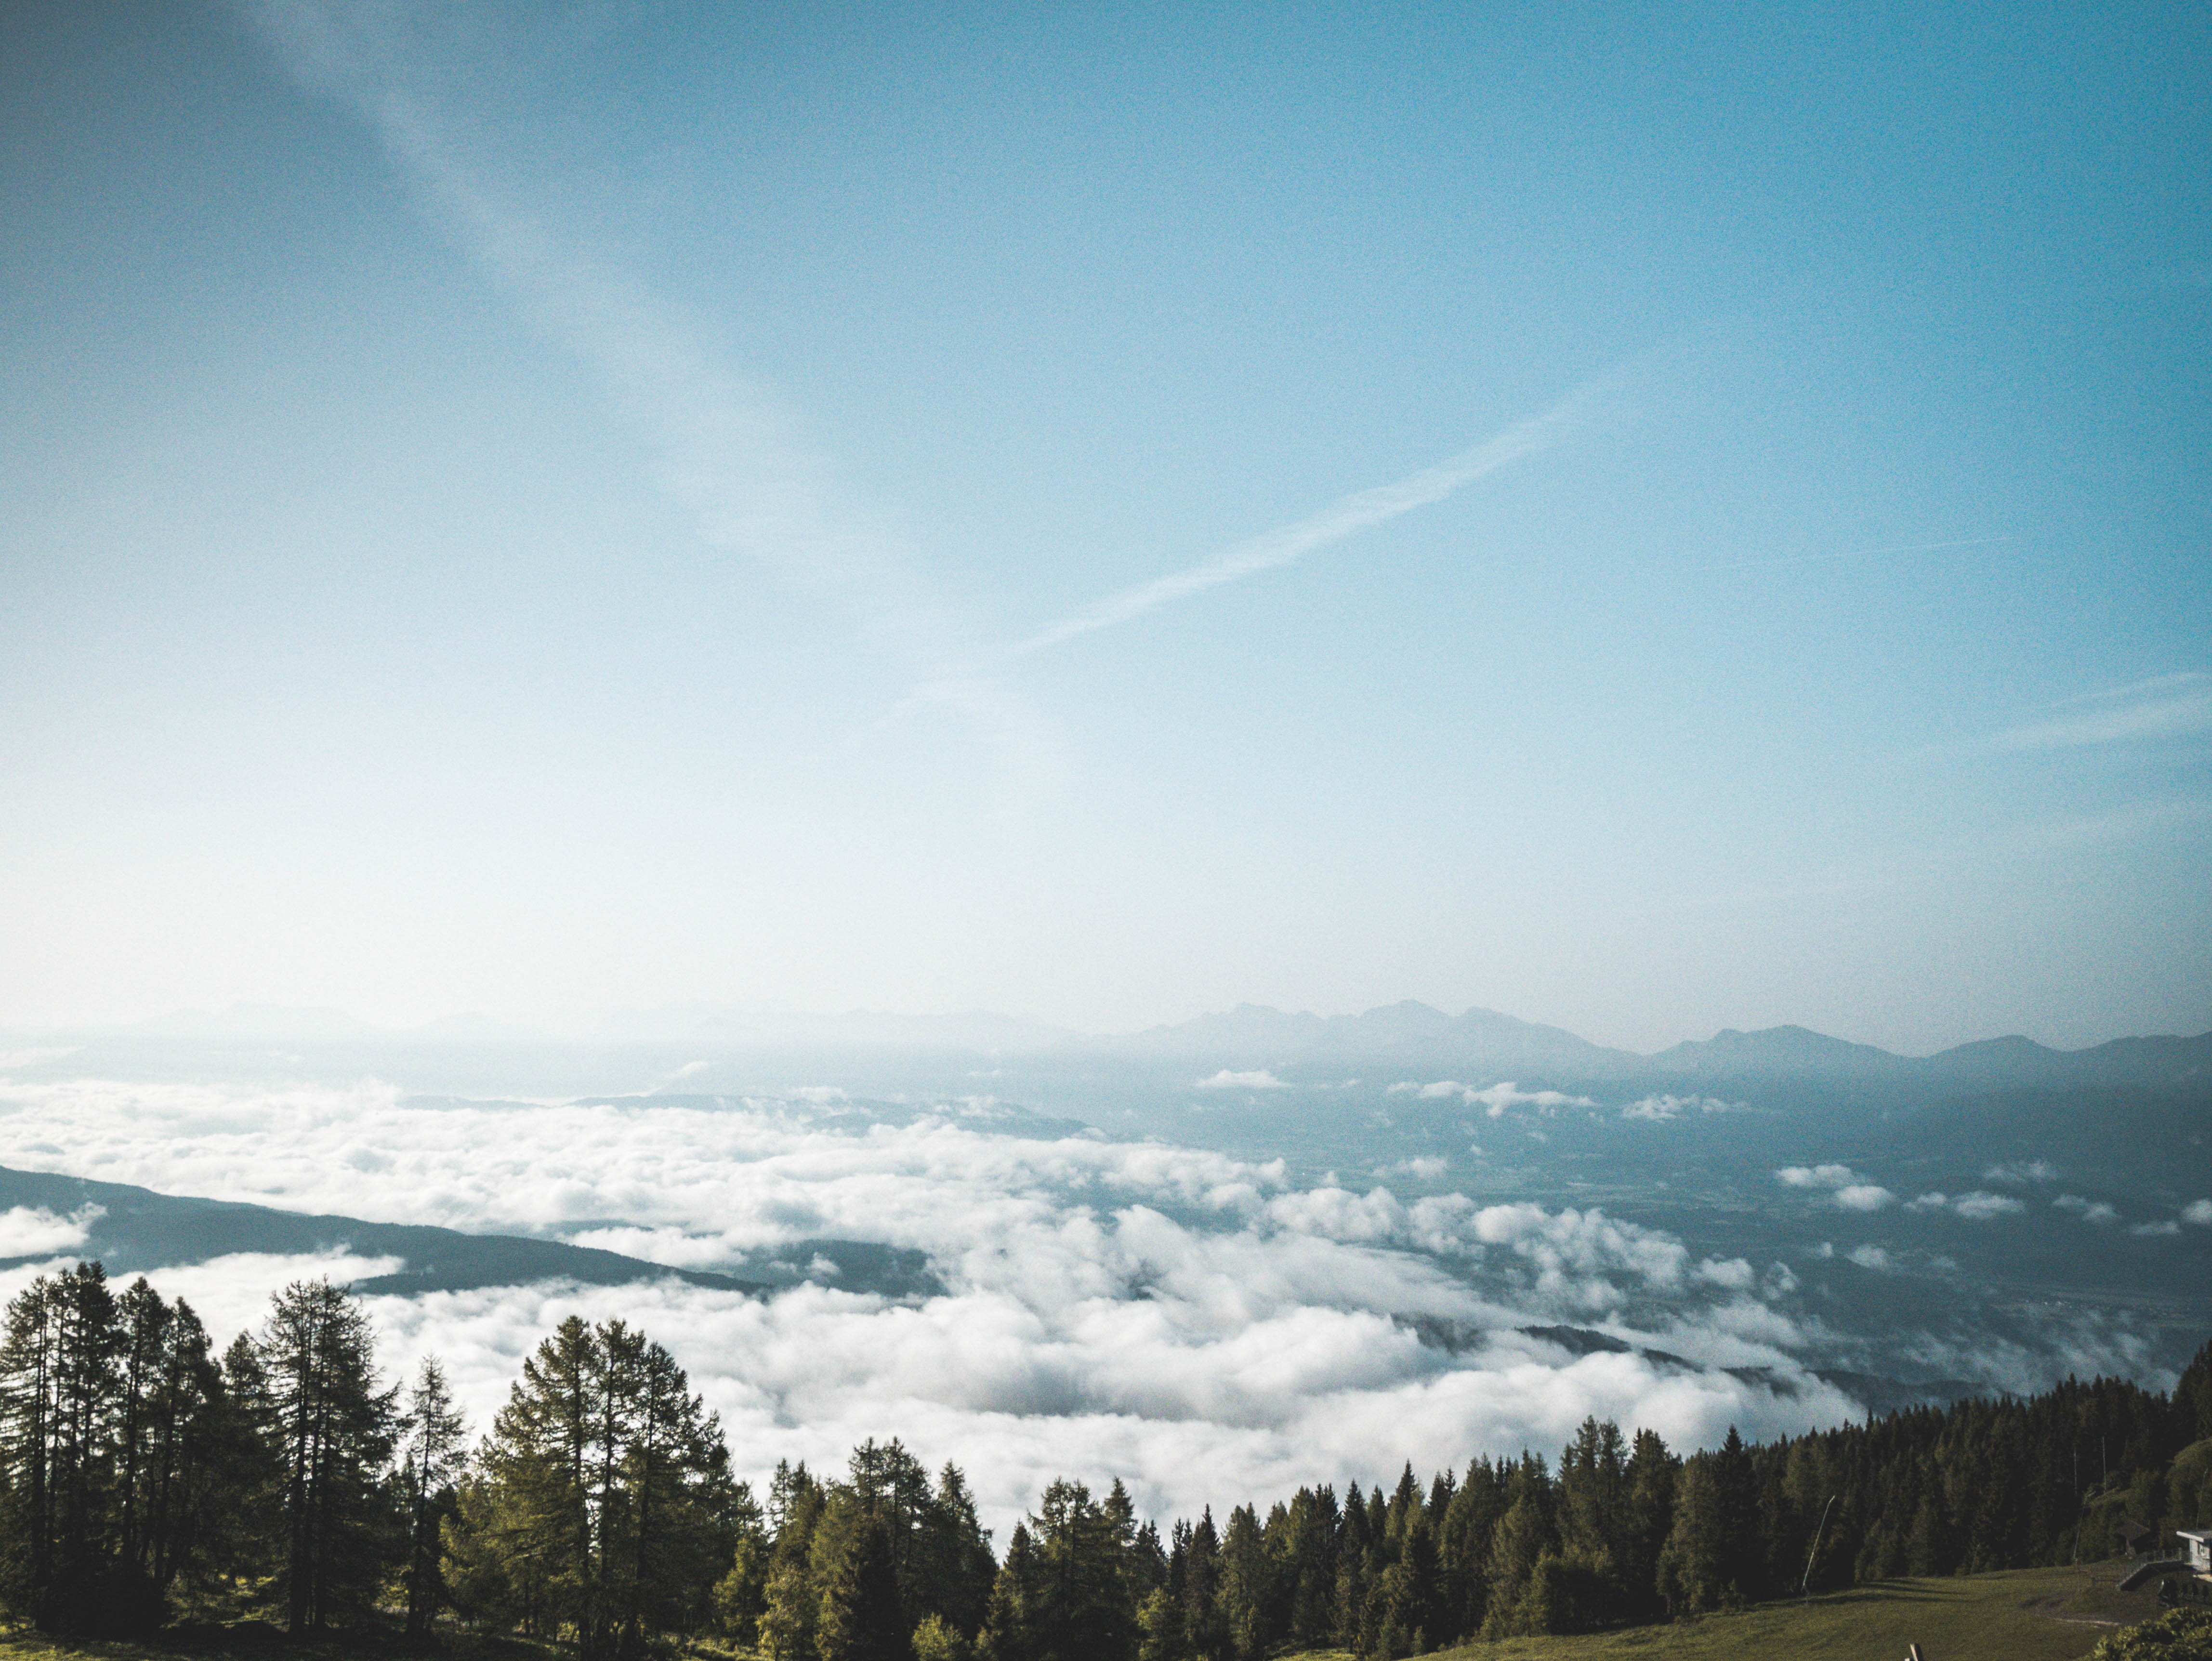
sky, mountainous landforms, cloud, mountain, nature, atmospheric phenomenon, mountain range, blue, hill station, atmosphere, daytime, wilderness, highland, tree, alps, hill, snow, morning, horizon, ridge, winter, valley, forest, sunlight, landscape, road, fog, meteorological phenomenon, plain, rural area, fell, mount scenery, massif, summit, vacation, ocean, terrain, national park, cumulus, city, pine family, grassland